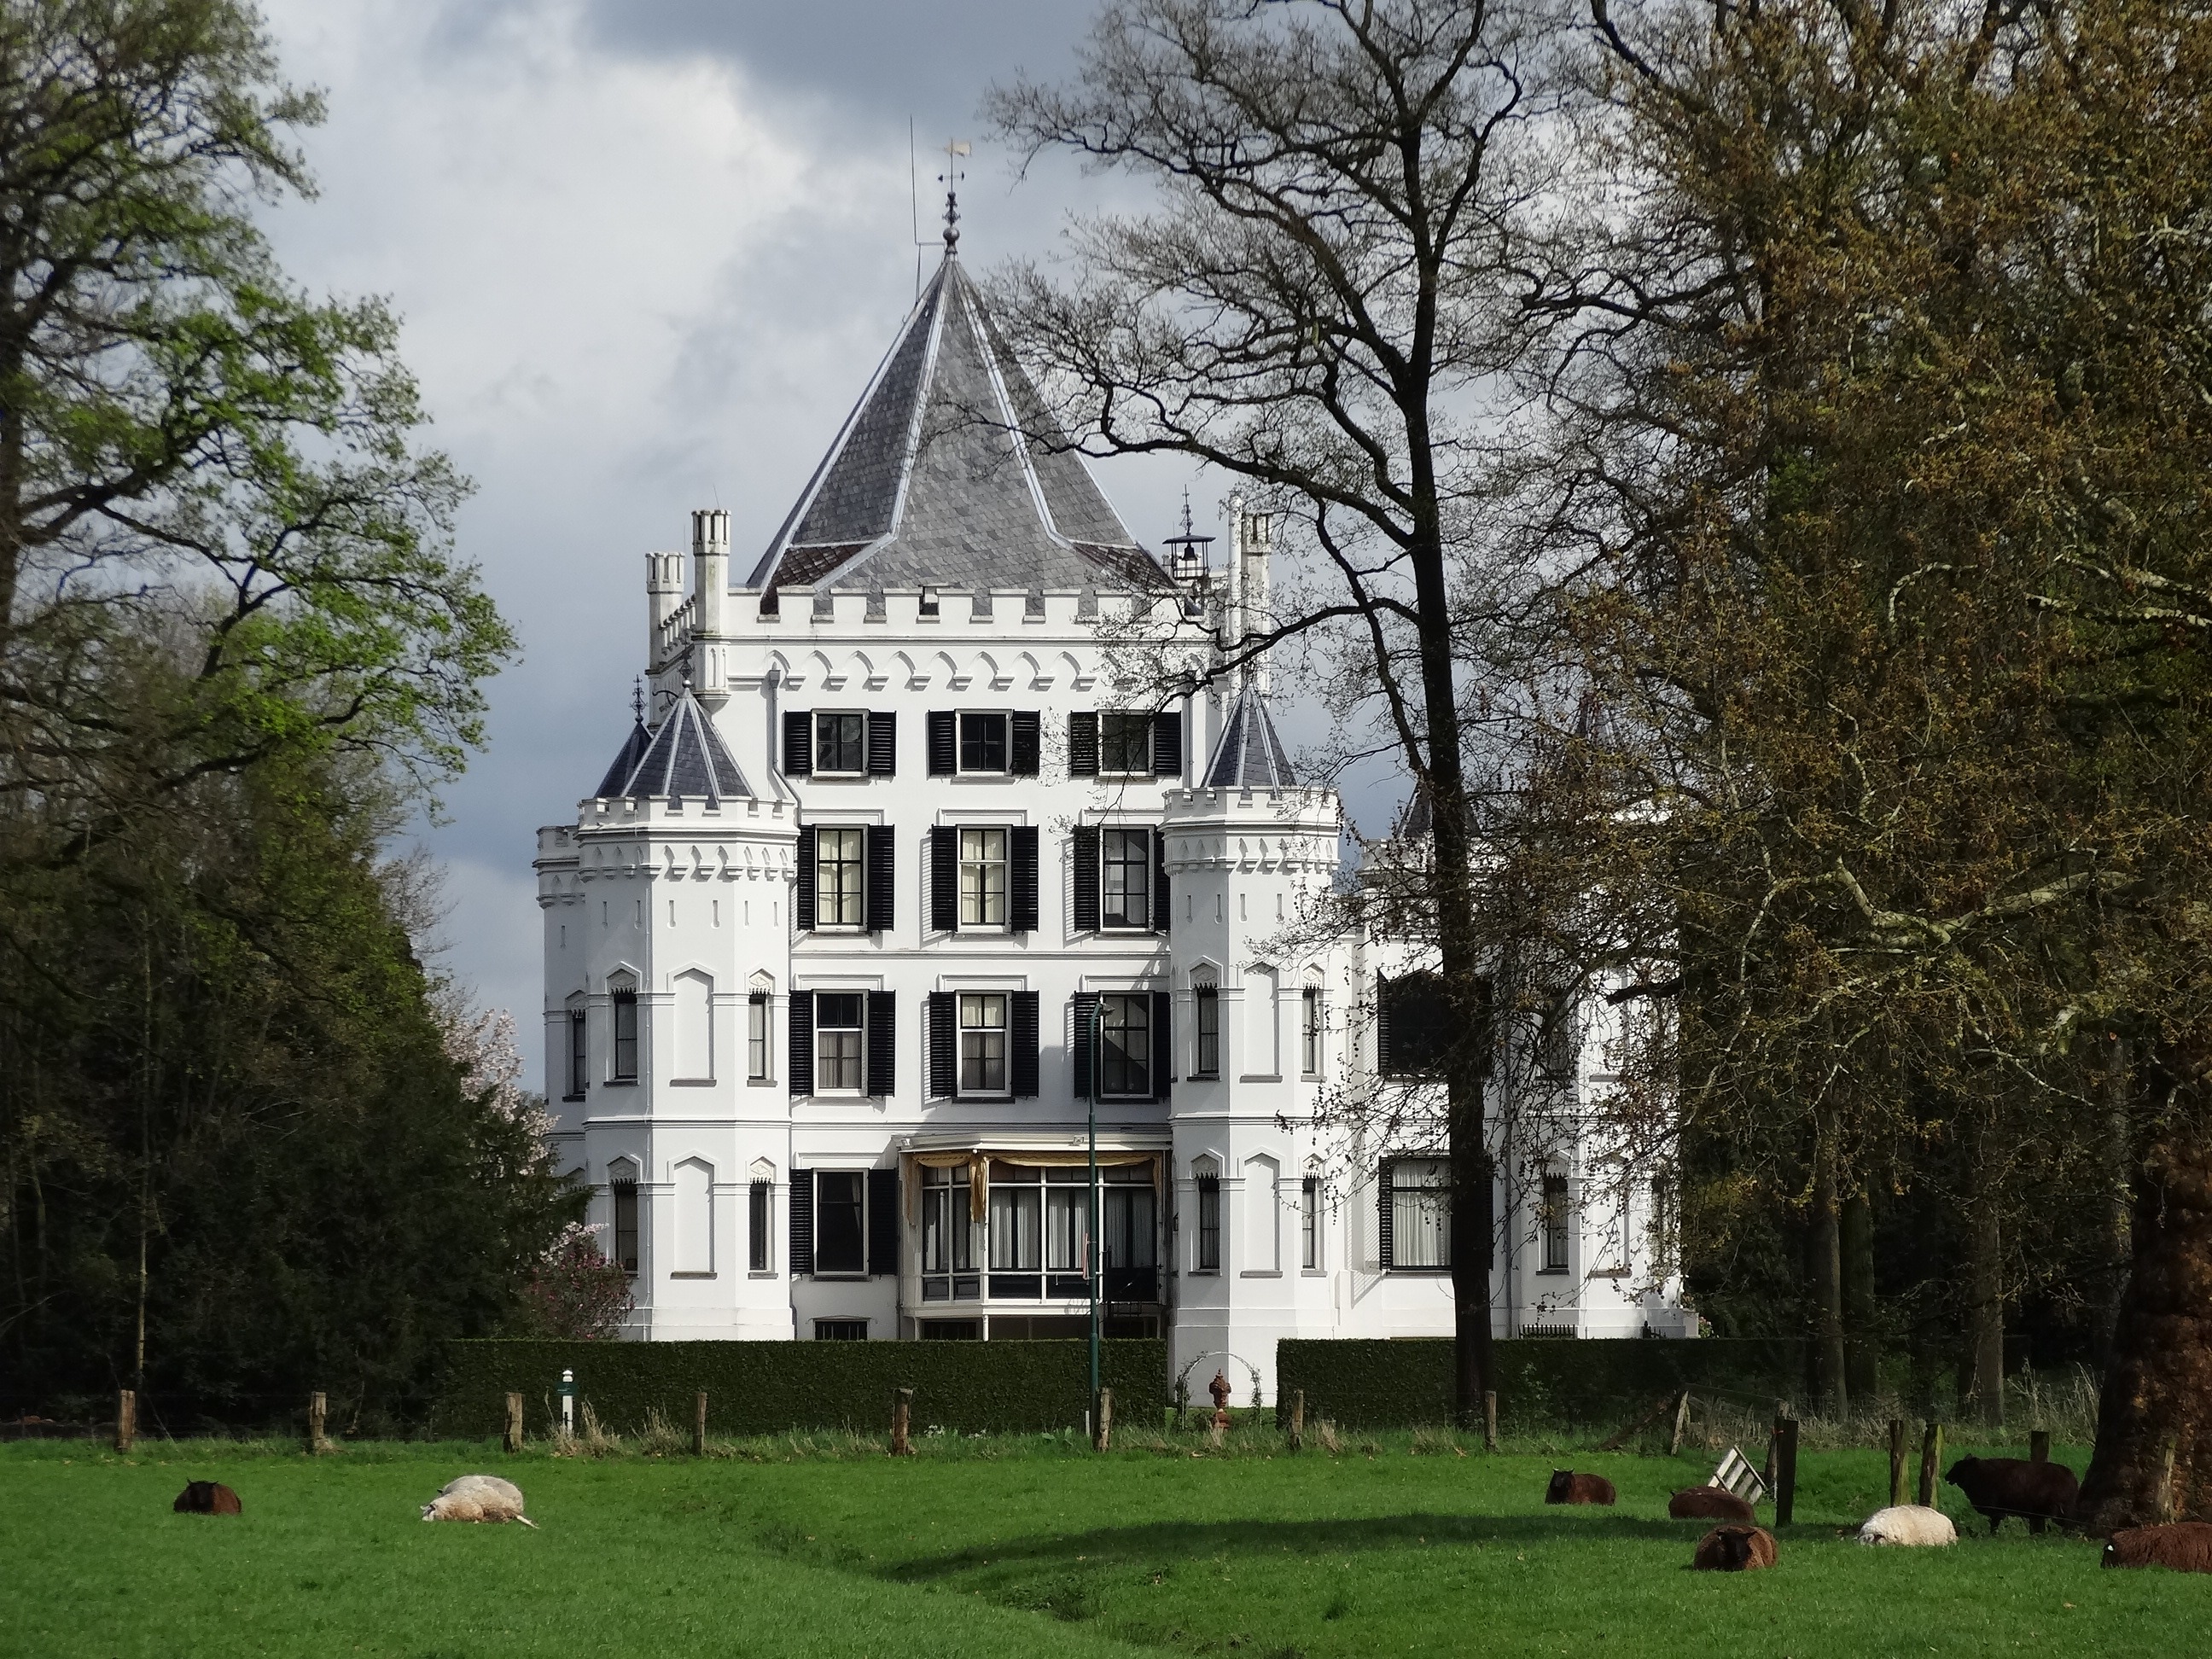
architecture, mansion, house, building, chateau, palace, tower, castle, chapel, homes, estate, manor house, stately home, outdoor place